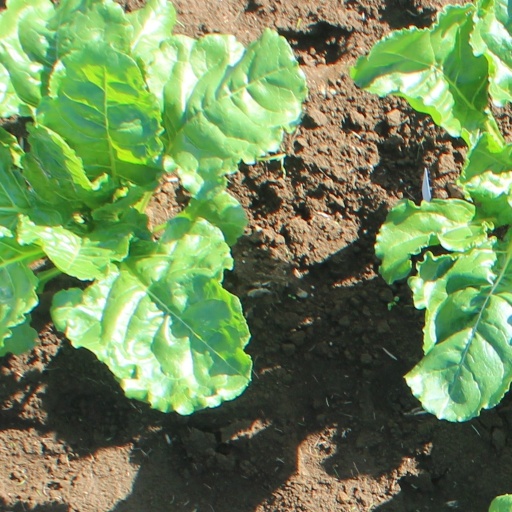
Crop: sugar beet